Agia Paraskevi, Lesbos

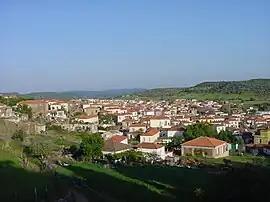
The Village of Agia Paraskevi as seen from the Church of Agia Paraskevi

Agia Paraskevi (also "Ayia Paraskevi" is a village and a former municipality on the island of Lesbos, North Aegean, Greece. Since the 2019 local government reform it is part of the municipality of West Lesvos, of which it is a municipal unit. It is located in the central part of the island, on the northeast shore of Kalloni Bay.